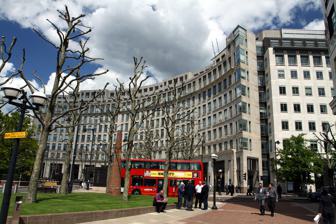
Building: 11 Westferry Circus
Country: United Kingdom
Year built: 1997
Building 11 Westferry Circus General information Status Completed Completed 1997 Technical details Floor count 11 Lifts/elevators 4 11 Westferry Circus is an office building located on the upper level of Westferry Circus , Canary Wharf development in London , United Kingdom . Reader's Digest owned and occupied the building until 1999, when the company sold the building and leased space in it from the new owner. The building was designed by a consortium of architectural firms . References